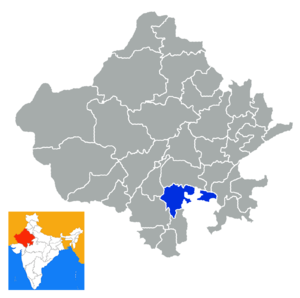
Chittorgarh (distrikt)
Chittorgarh-distriktet i Rajasthan
Chittorgarh er et distrikt i den indiske delstat Rajasthan. Distriktets hovedstad er Chittorgarh.